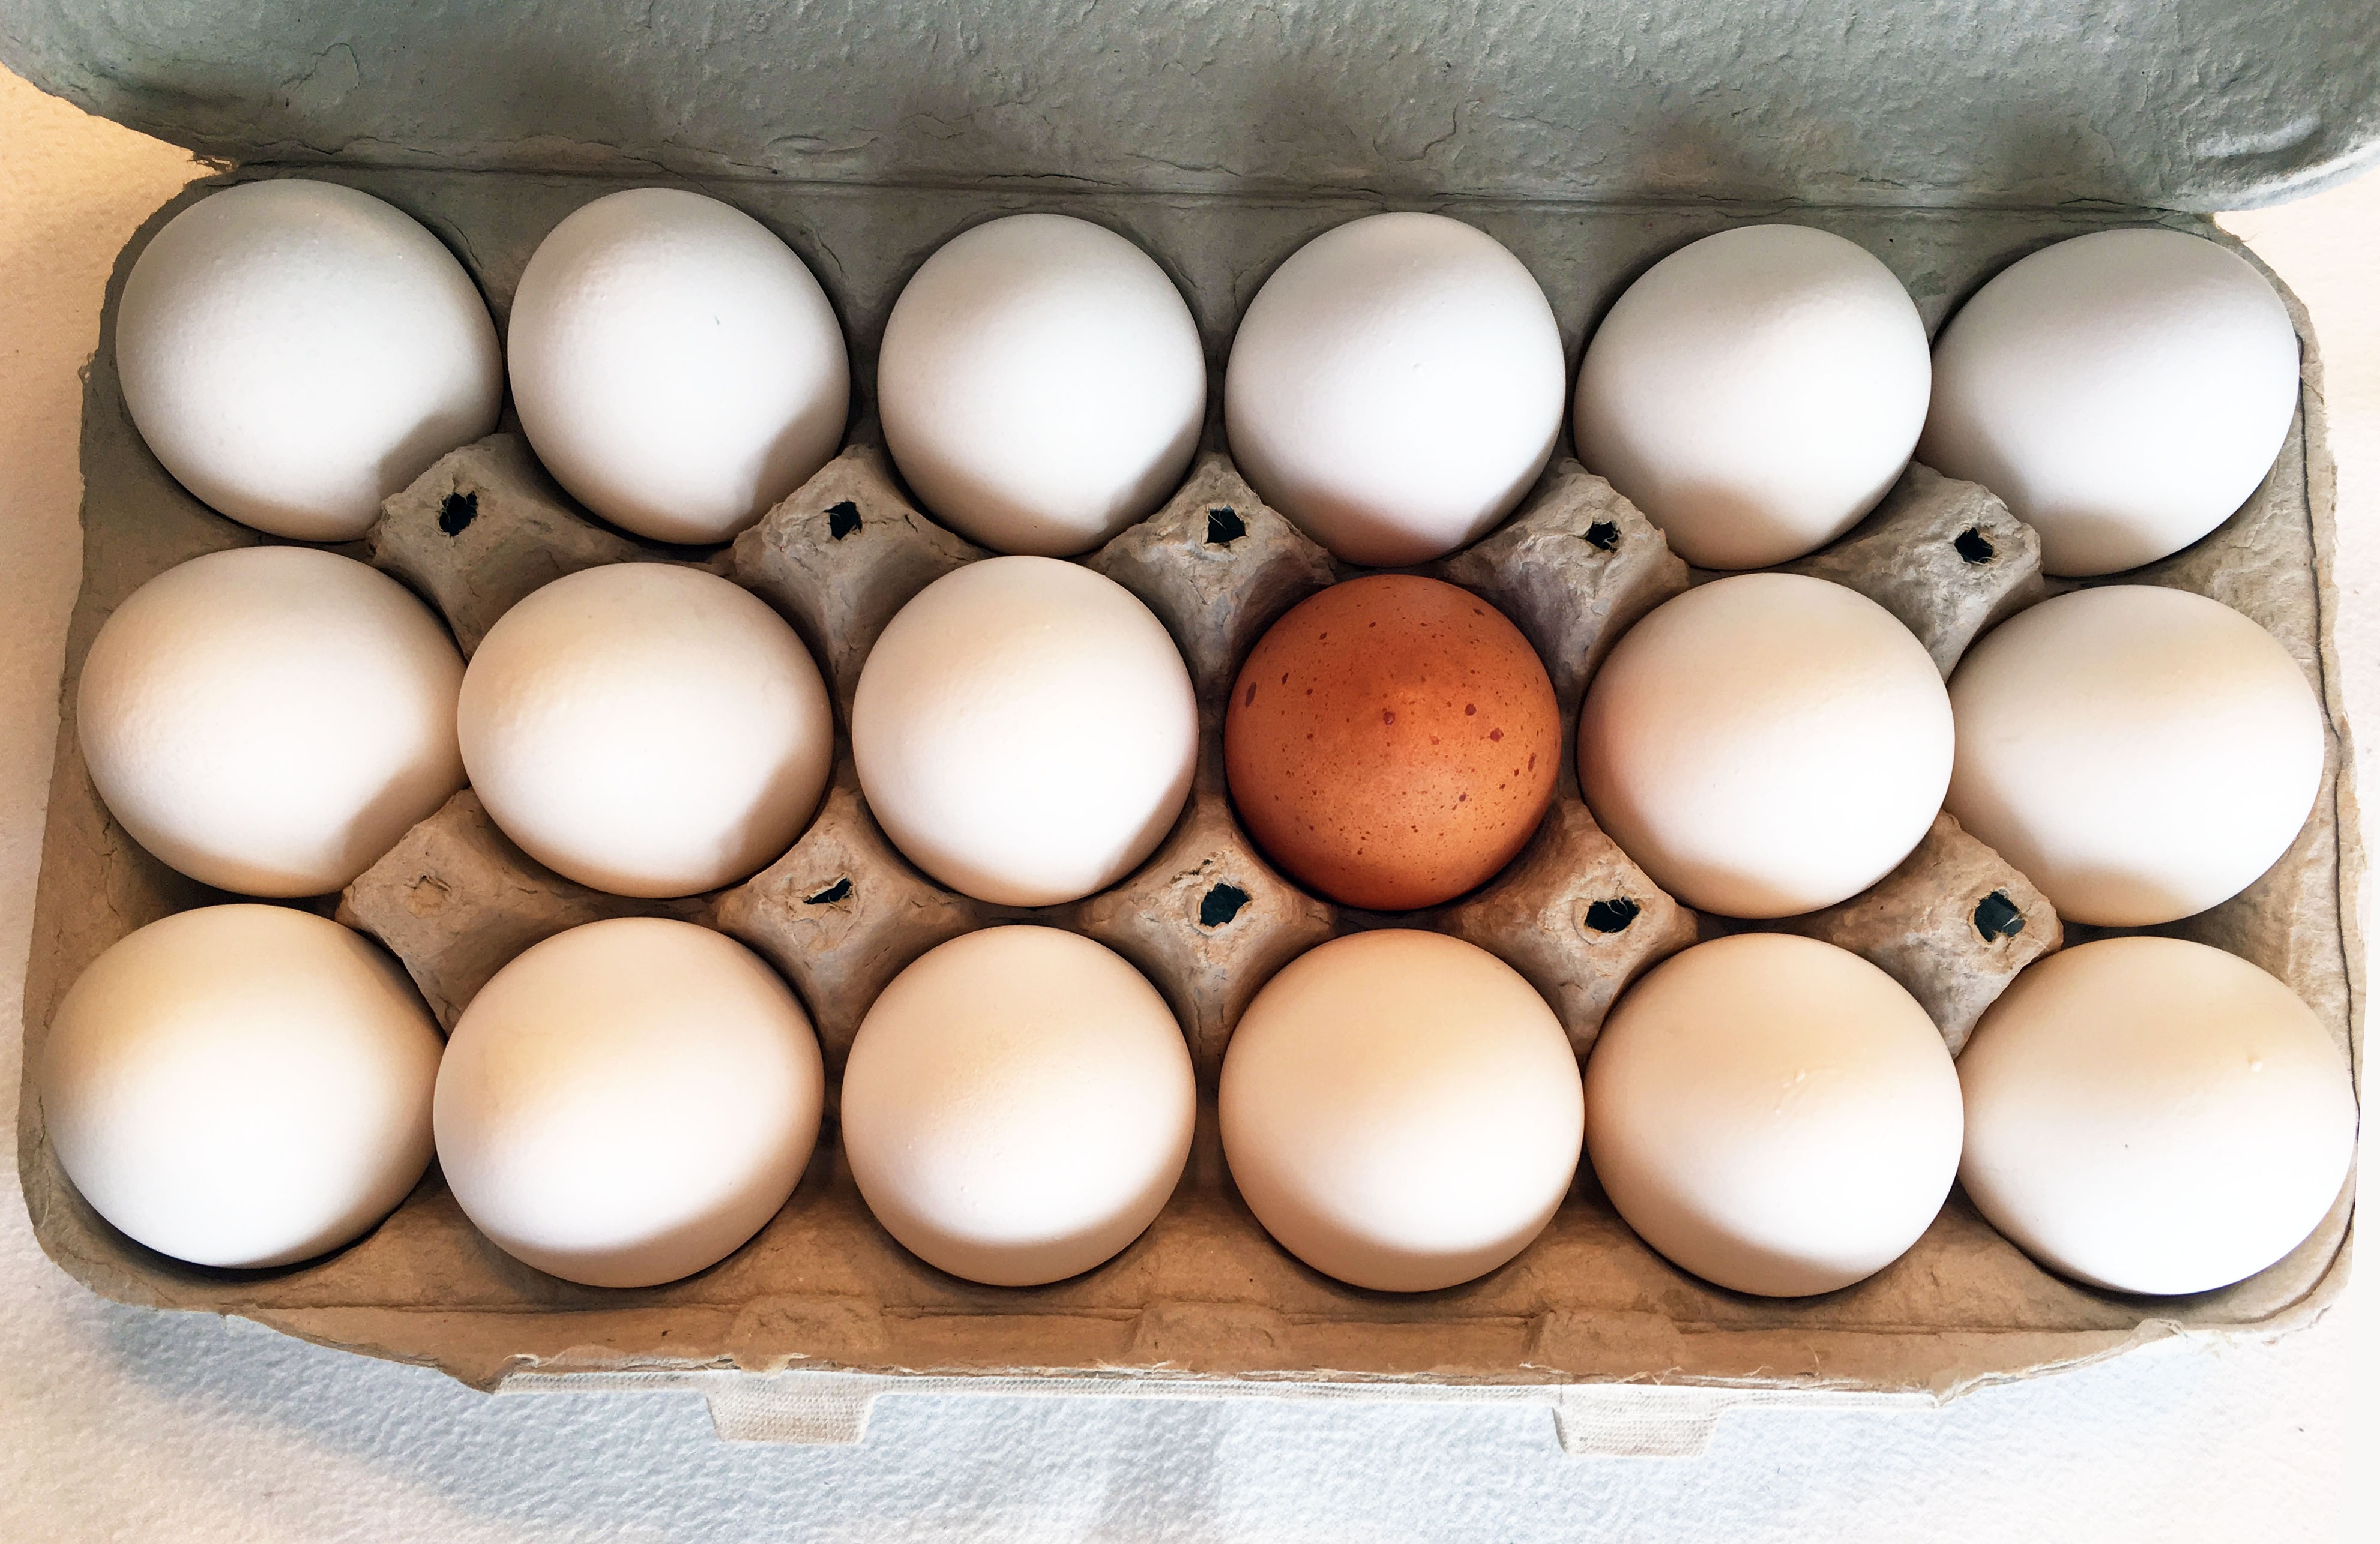
food, baking, egg, eggs, easter, carton, surprise, egg carton, singular